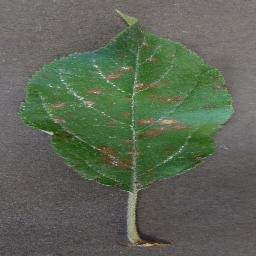
Label: Apple___Cedar_apple_rust